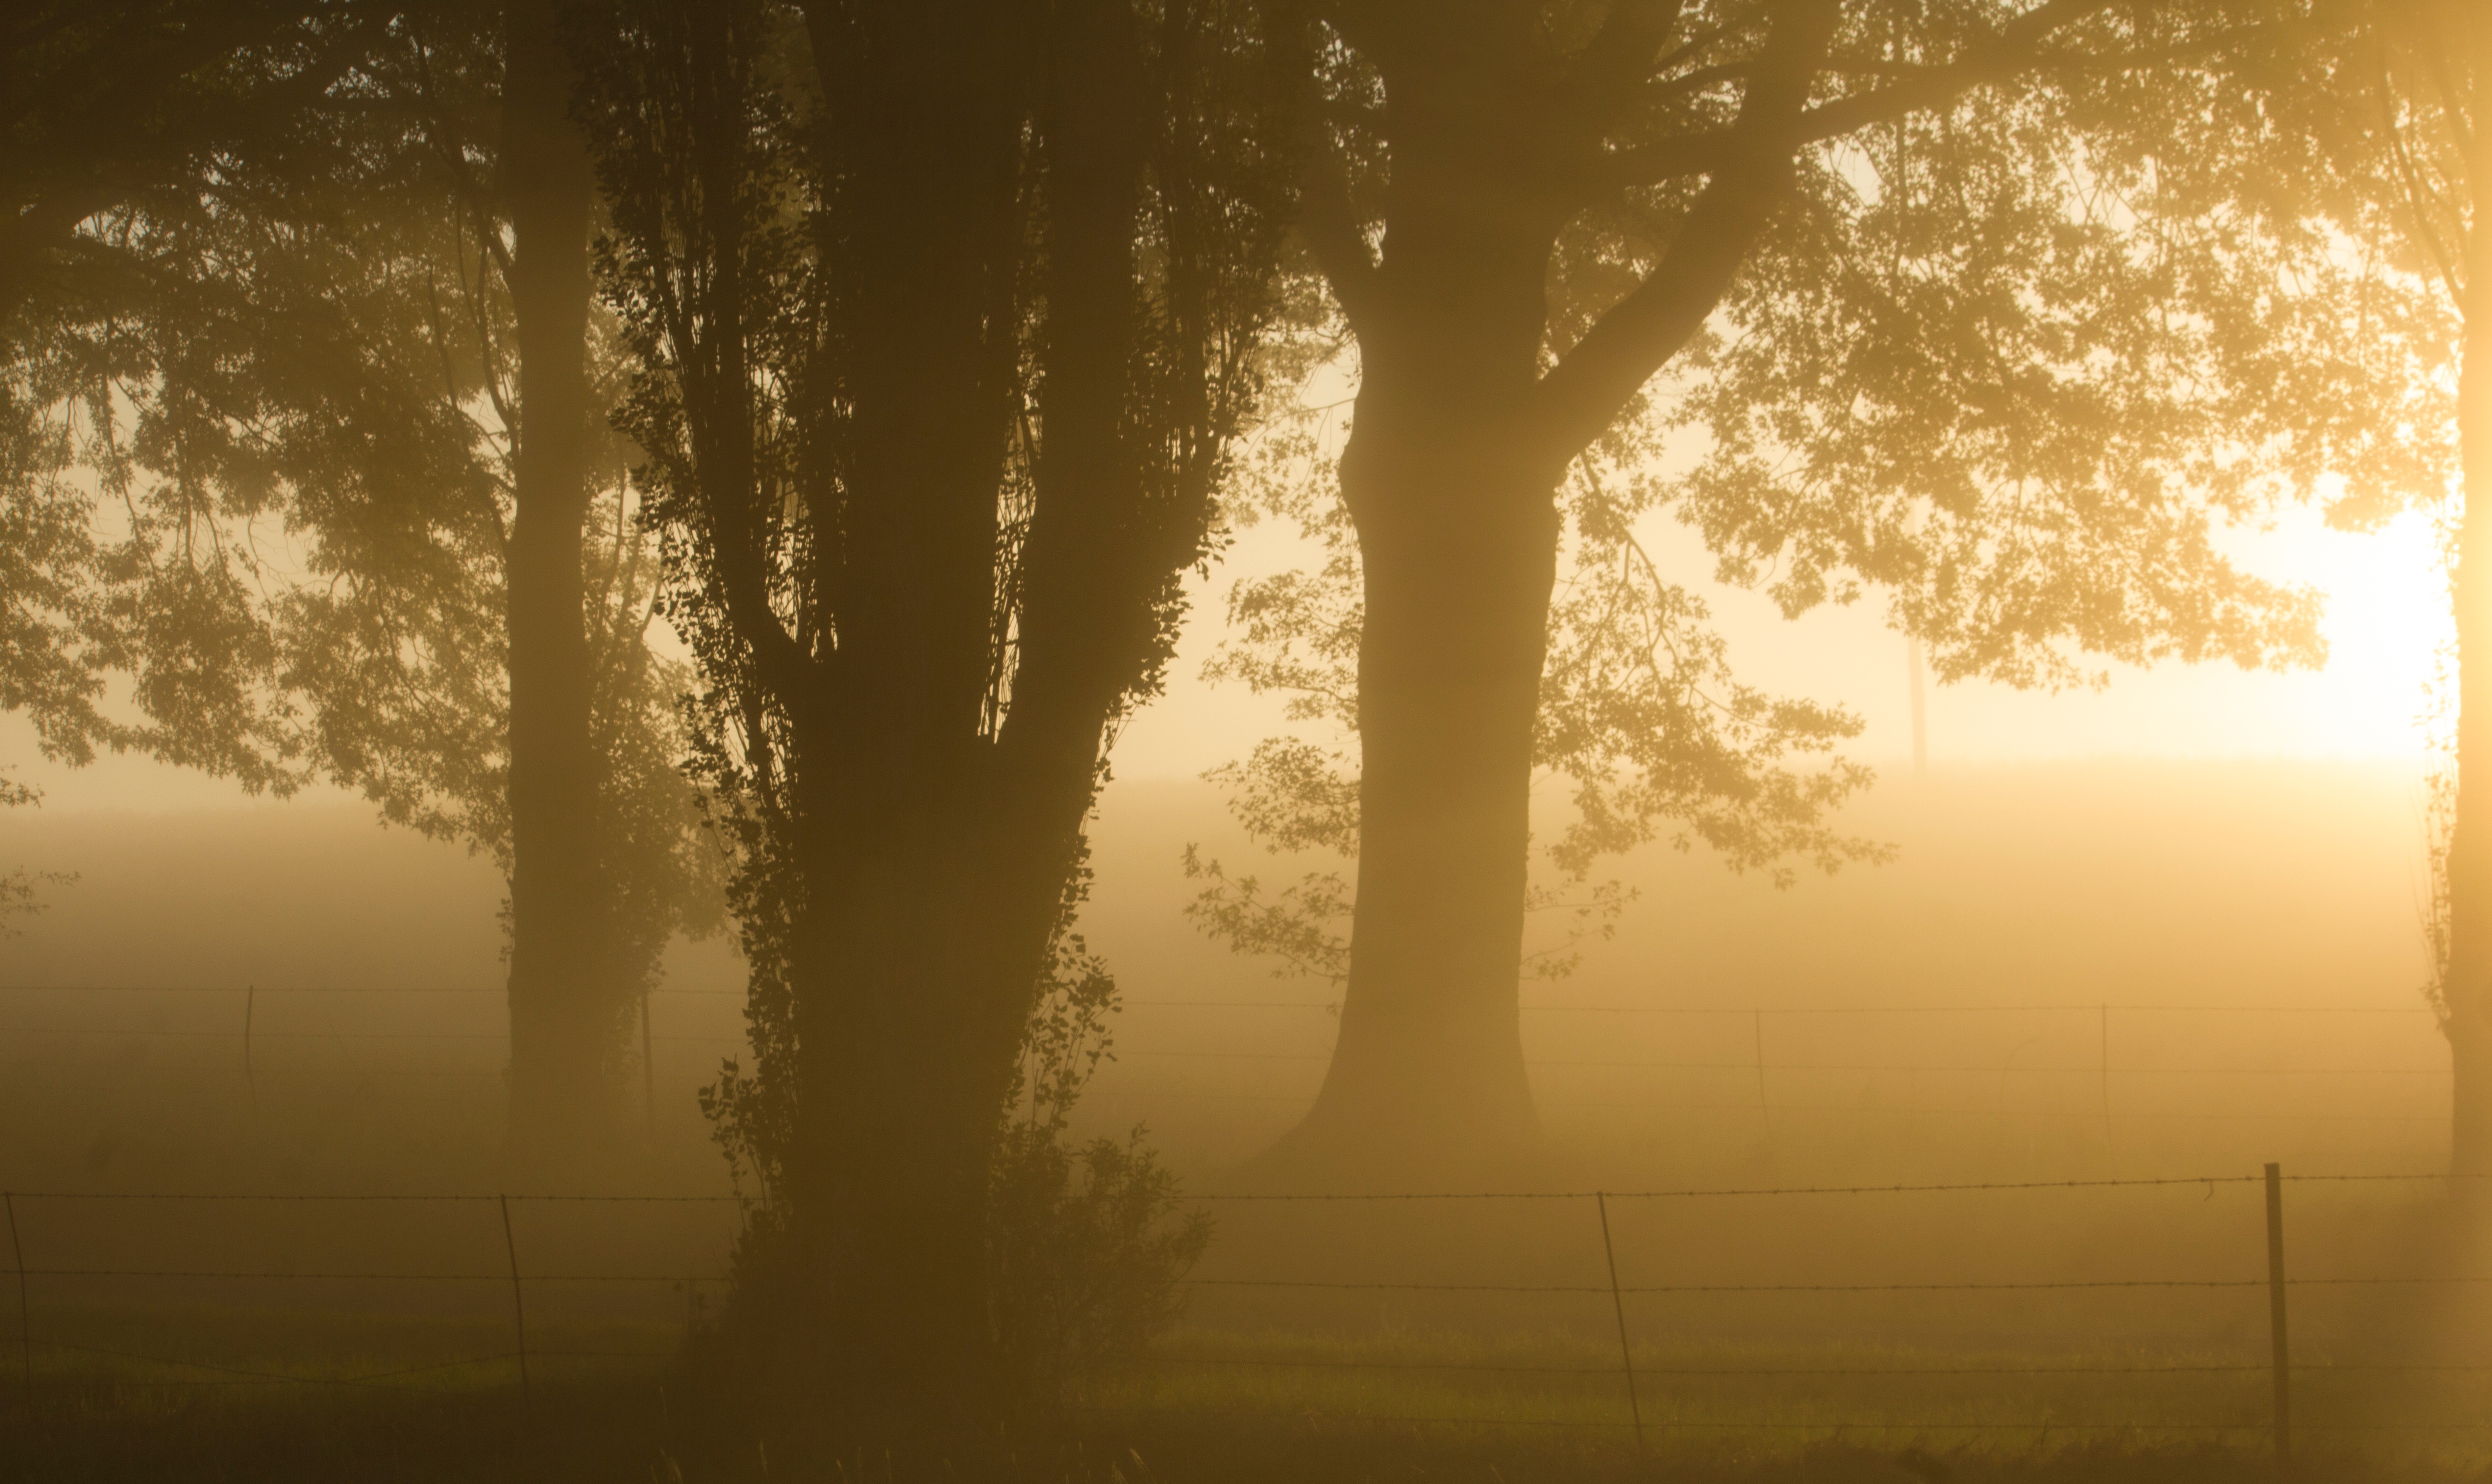
tree, branch, light, sun, fog, sunrise, sunset, mist, sunlight, morning, dawn, atmosphere, evening, weather, haze, atmospheric phenomenon